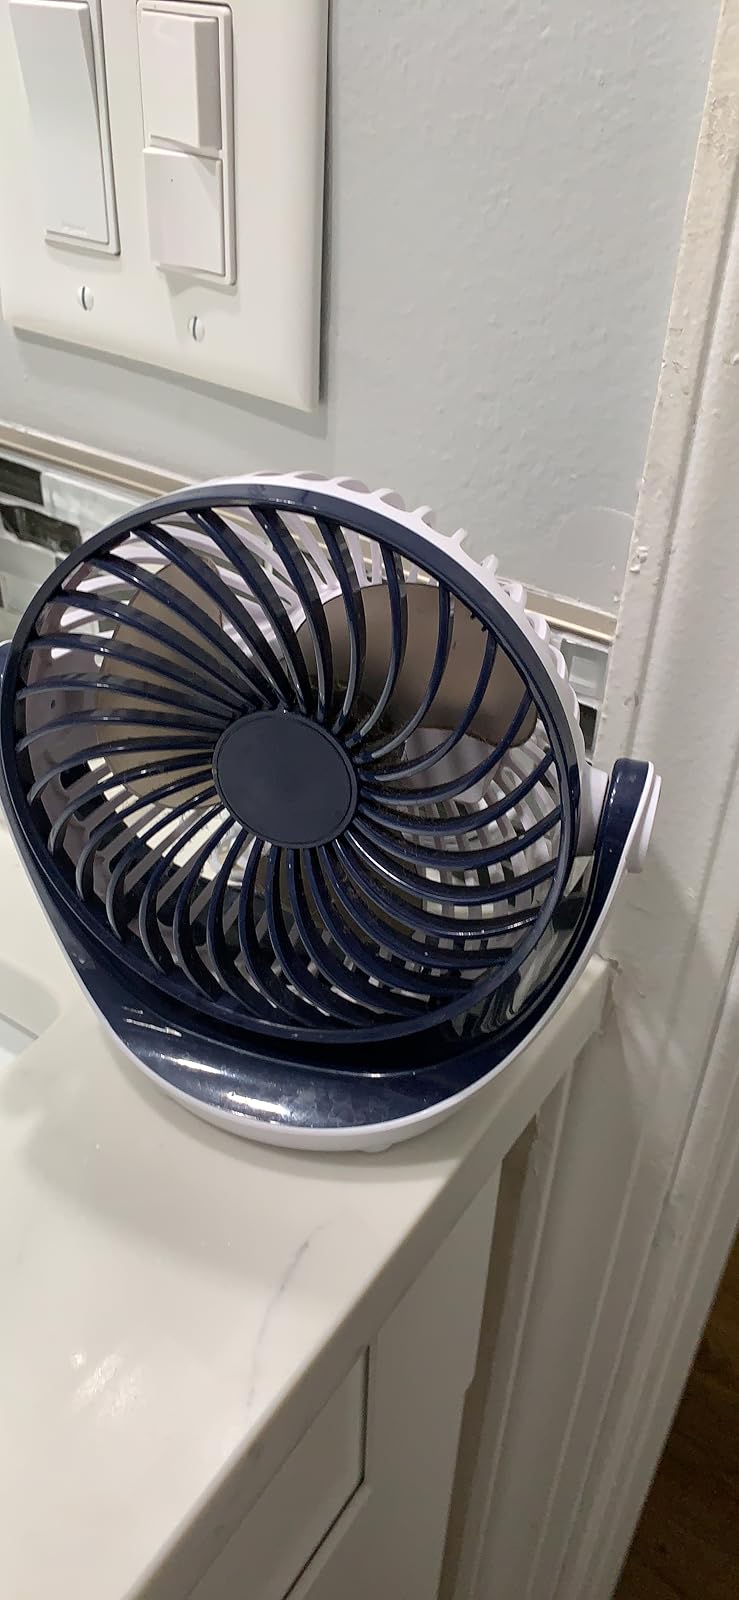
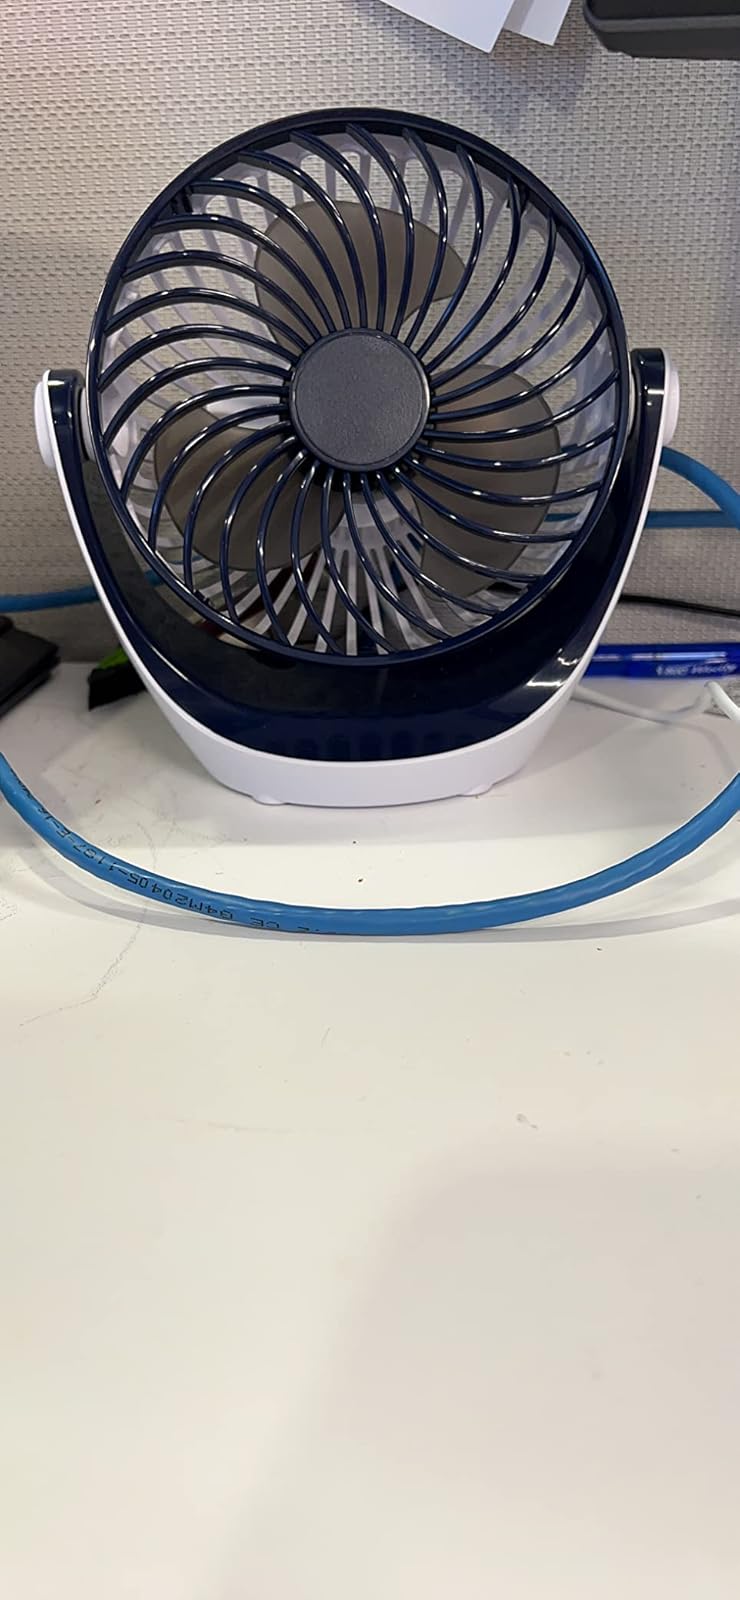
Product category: fan
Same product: yes